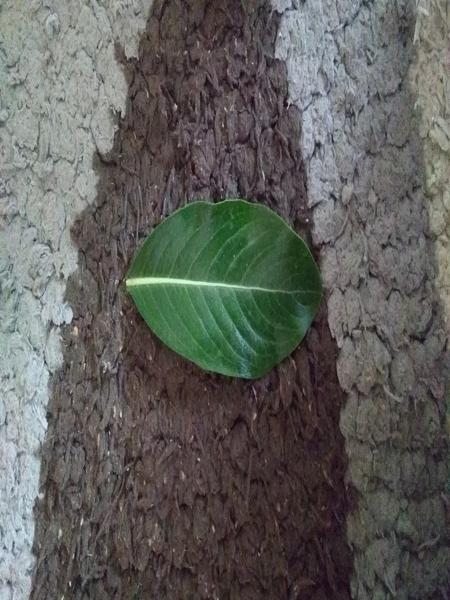
Plant: Catharanthus